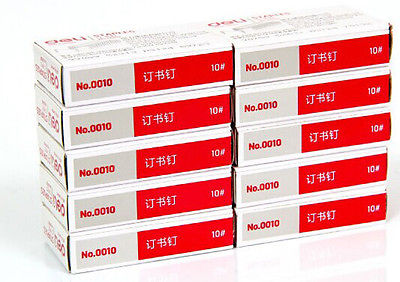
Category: stapler